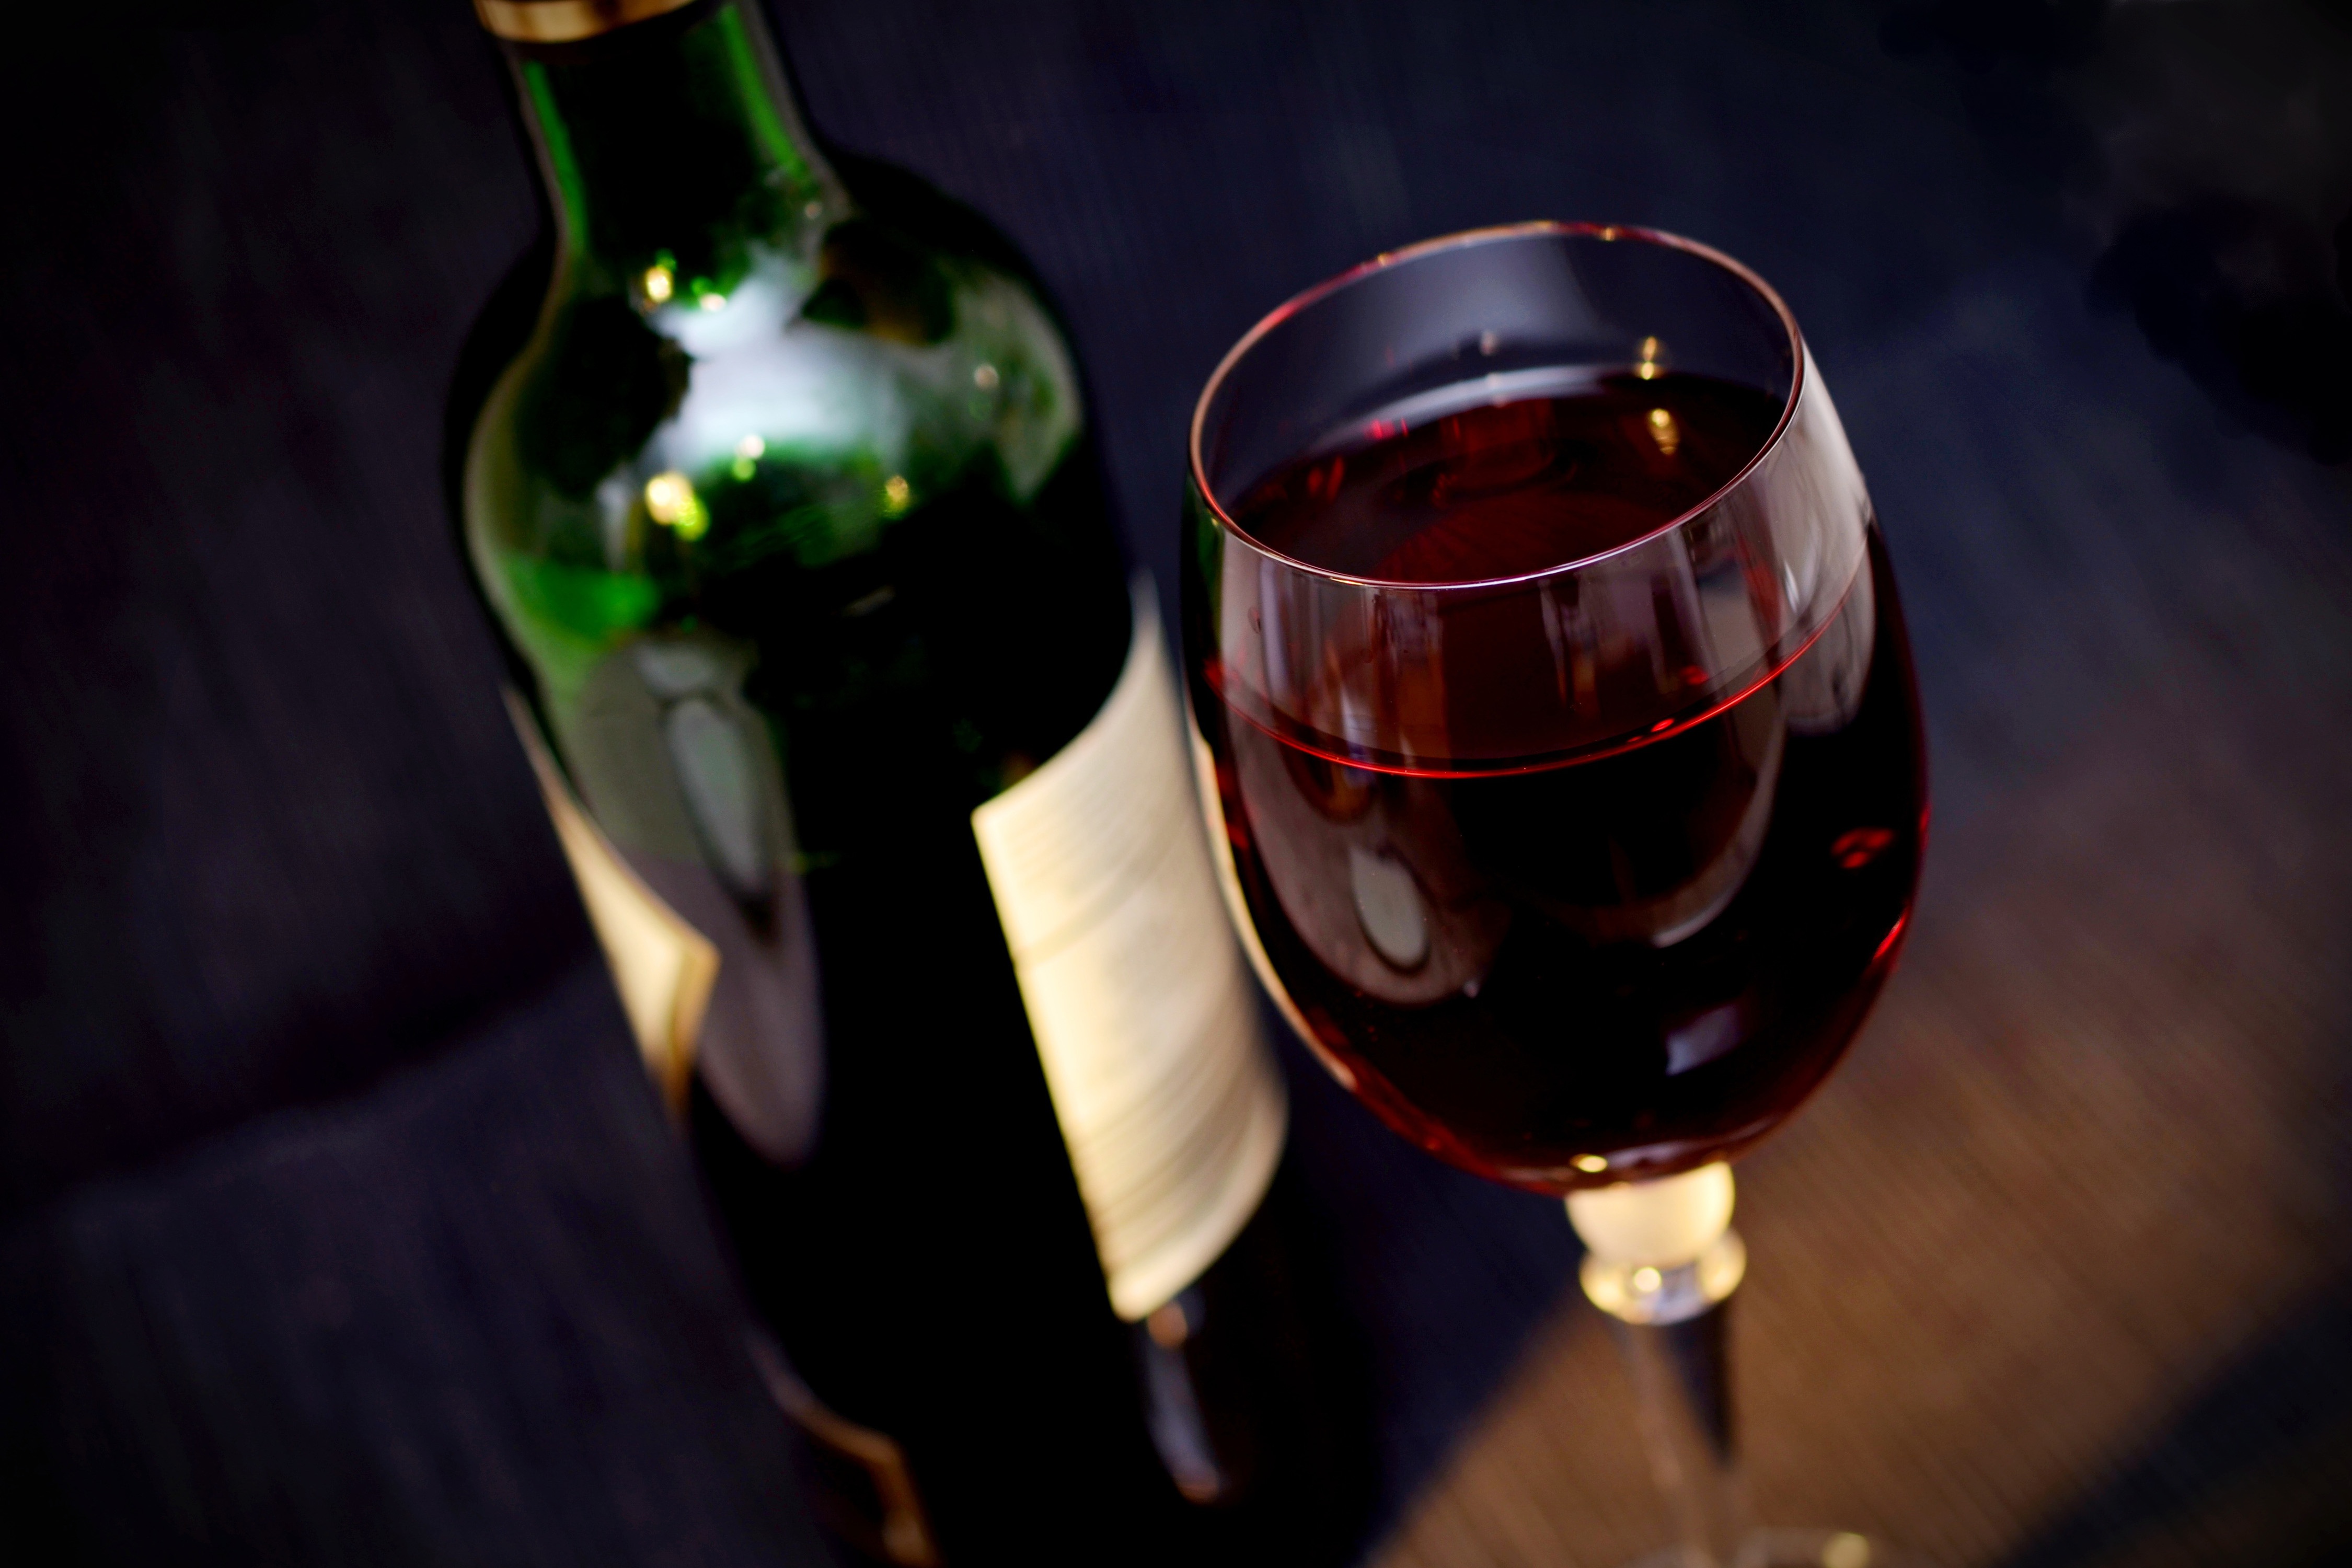
wine glass, red wine, drink, alcohol, stemware, wine, bottle, glass, drinkware, alcoholic beverage, champagne stemware, liqueur, wine bottle, glass bottle, distilled beverage, wine cocktail, dessert wine, tableware, kalimotxo, mulled wine, still life photography, barware